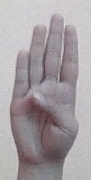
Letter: kaaf